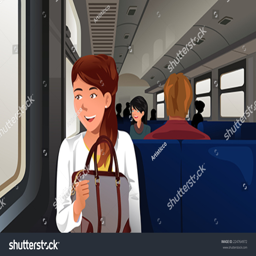
a vector illustration of people traveling in train